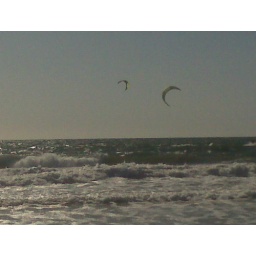
People flying in the sky and going crazy fast on Kites...Rough day on the ocean there.